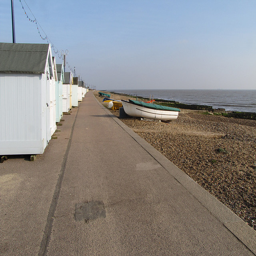
A boat sitting on top of a sandy beach next to the ocean.
Several small sheds lined up along the edge of the coast.
the boat is sitting on the shore line away from the water
A road next to a beach with a white boat on the sand.
Boats sitting on the beach next to a row of white shacks